UVR8

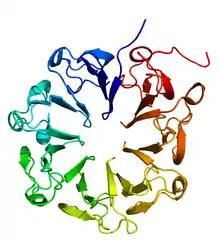
Crystal structure of UVB-resistance protein UVR8.

UV-B resistance 8 (UVR8) also known as ultraviolet-B receptor UVR8 is an UV-B – sensing protein found in plants and possibly other sources. It is responsible for sensing ultraviolet light in the range 280-315 nm and initiating the plant stress response. It is most sensitive at 285nm, near the lower limit of UVB. UVR8 was first identified as a crucial mediator of a plant's response to UV-B in "Arabidopsis thaliana" containing a mutation in this protein. This plant was found to have a hypersensitivity to UV-B which damages DNA. UVR8 is thought to be a unique photoreceptor as it doesn't contain a prosthetic chromophore but its light-sensing ability is intrinsic to the molecule. Tryptophan (Trp) residue 285 has been suggested to act the UV-B sensor, while other Trp residues have been also seen to be involved (Trp233 > Trp337 > Trp94) although in-vivo data suggests that Trp285 and Trp233 are most important.